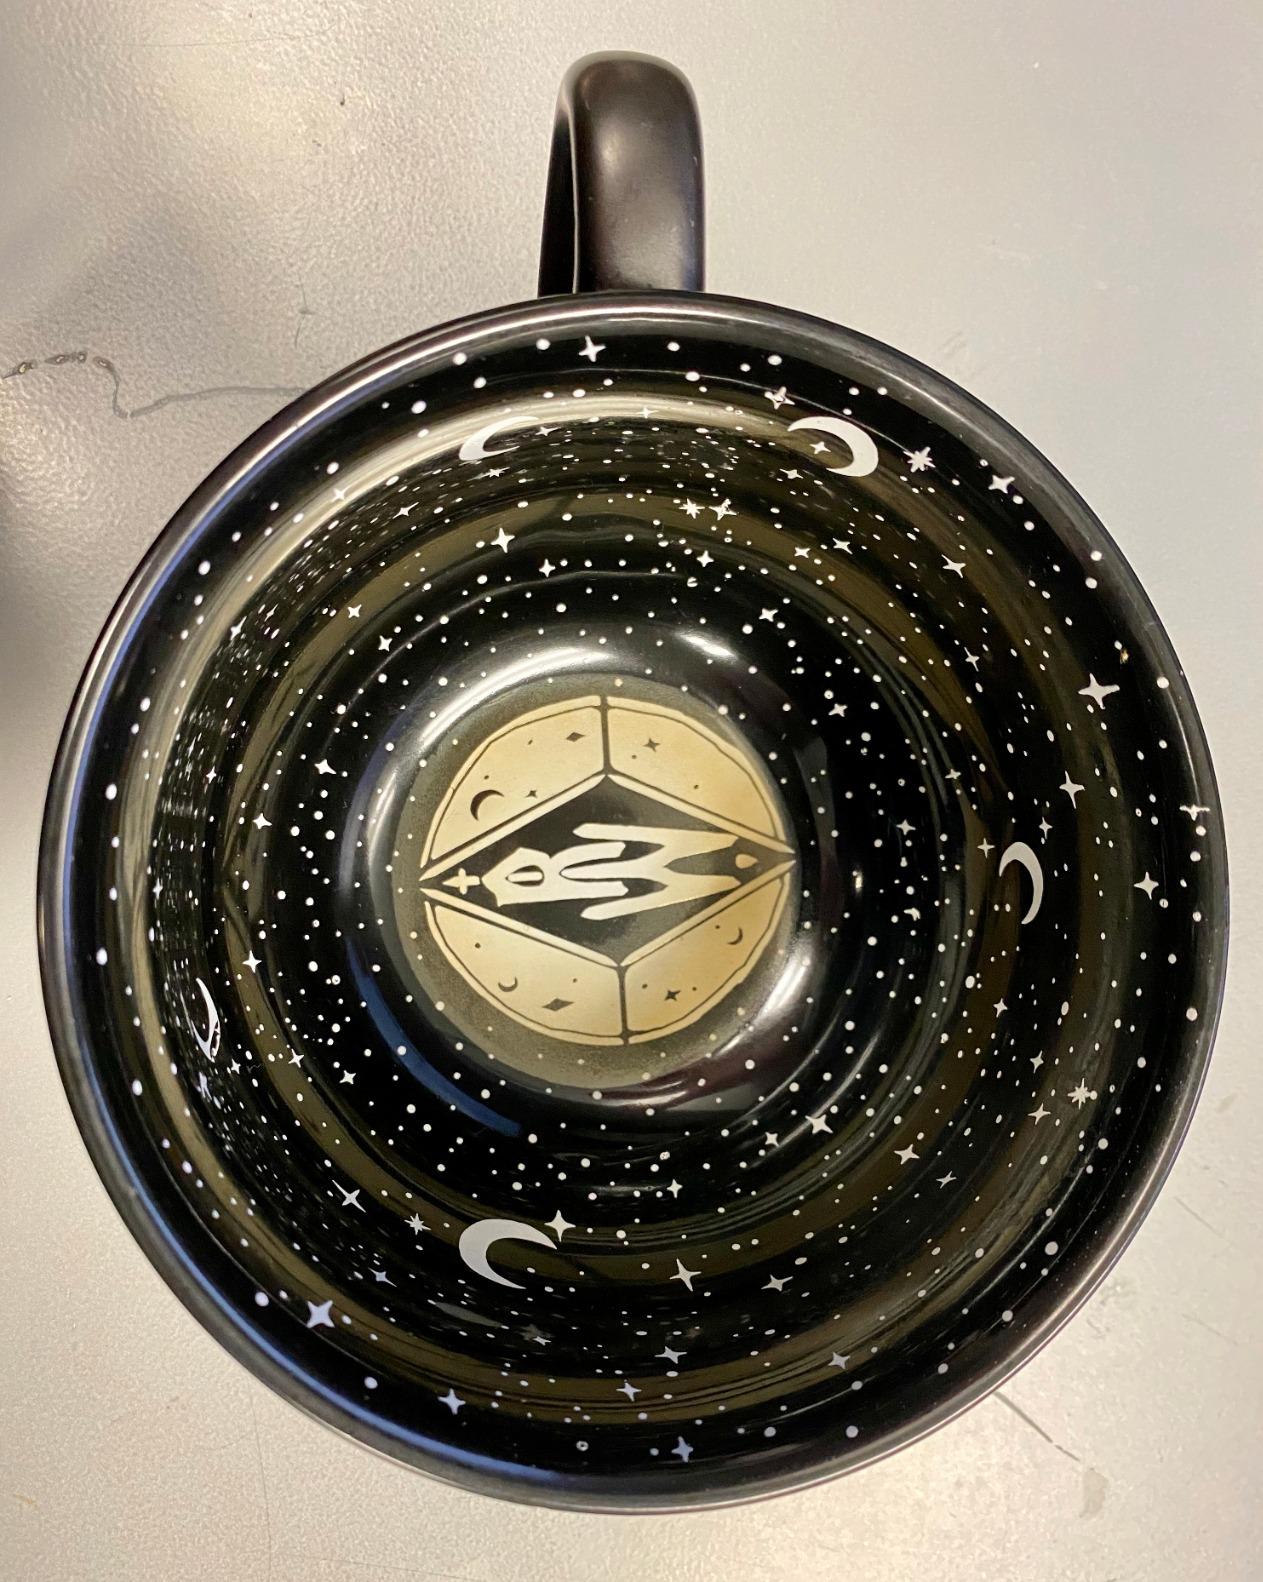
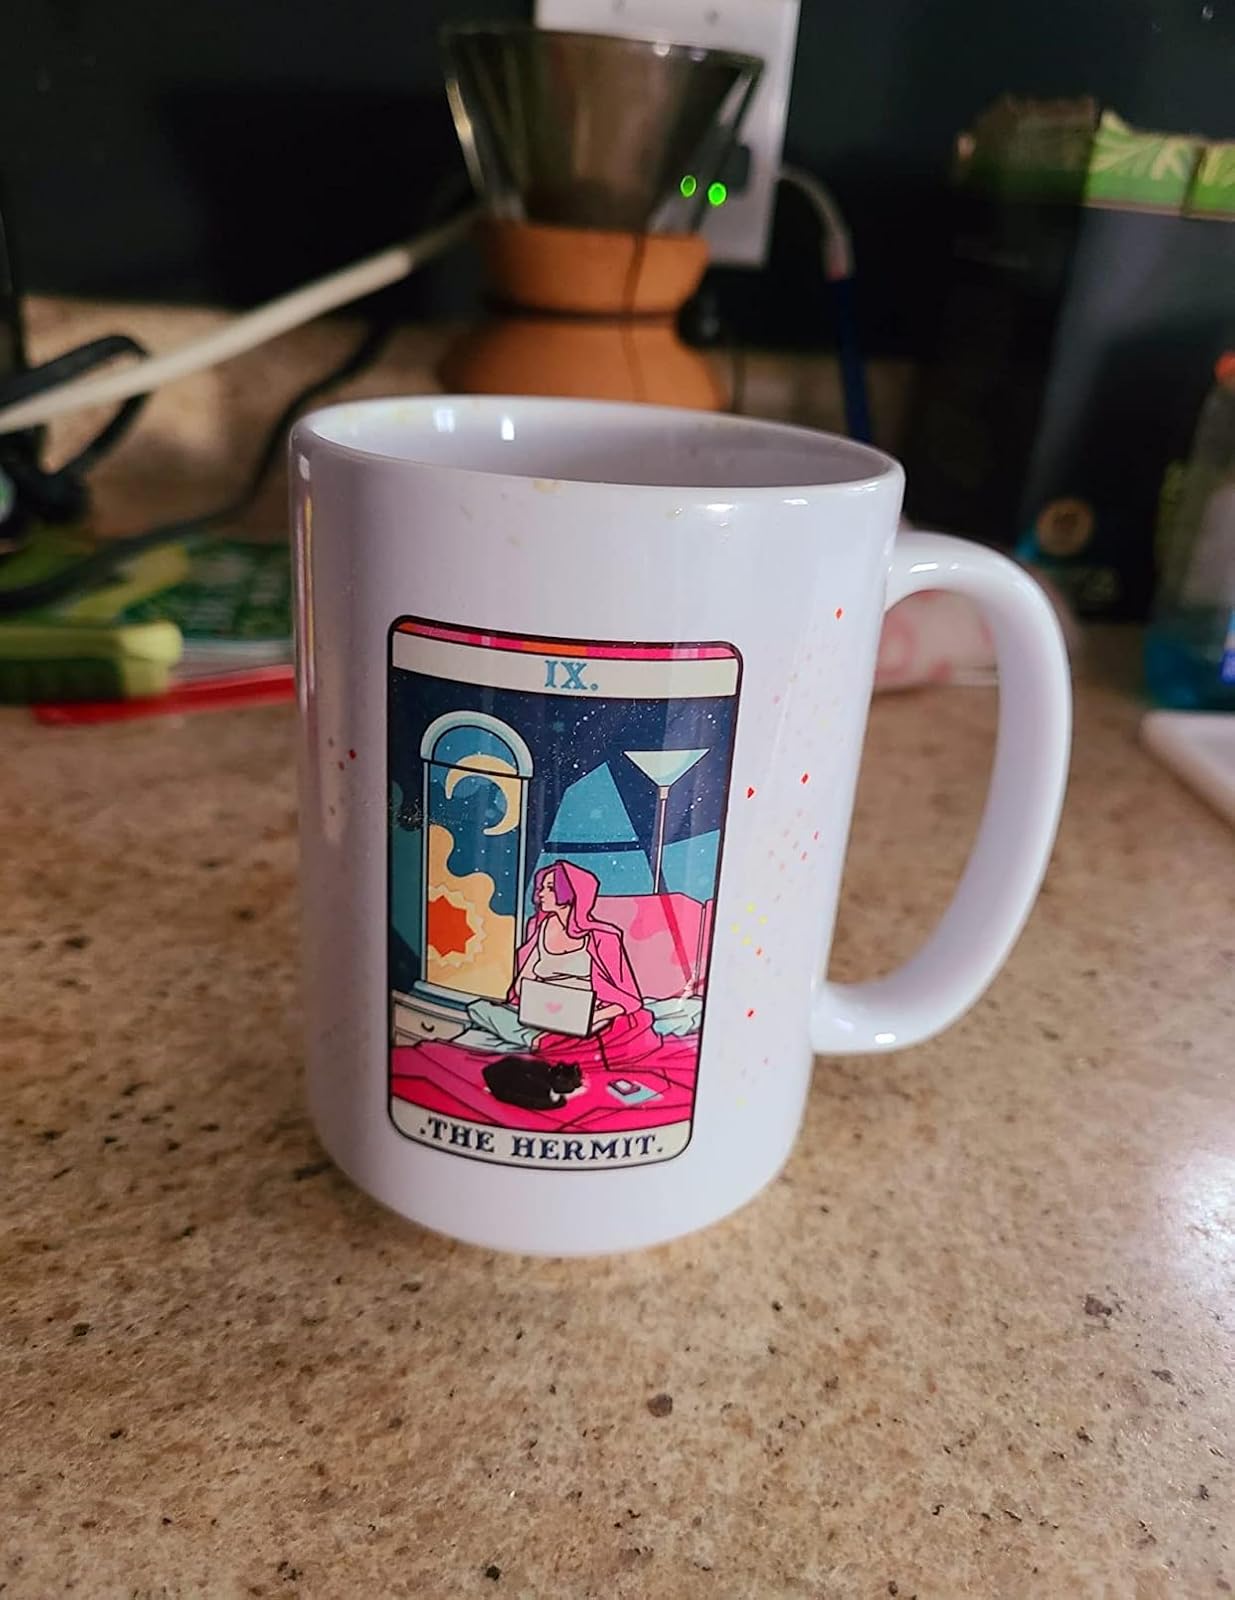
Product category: items_mug
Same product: no